Ryan Babel

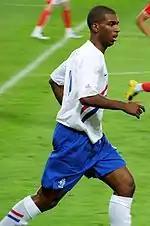
Babel playing for the Netherlands in August 2007

Babel was born in the Netherlands and is of Surinamese descent. He took part in the 2005 FIFA World Youth Championship. Babel scored two goals in four games as the Netherlands reached the quarter-finals. There they were defeated by Nigeria, 10–9 in a penalty shoot-out (Babel scored his penalty).